Vera Zabala

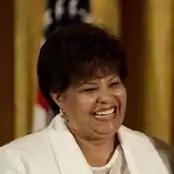

Vera Zabala Clemente (March 6, 1941 – November 16, 2019) was a Puerto Rican philanthropist who was the head of the Roberto Clemente Foundation. She founded a sports education facility in Puerto Rico and was a Goodwill Ambassador for Major League Baseball. She was the wife of baseball player Roberto Clemente, who died in 1972, and the mother of sportscaster Roberto Clemente Jr. She went to the White House in 2003 to receive her husband's posthumous Presidential Medal of Freedom.